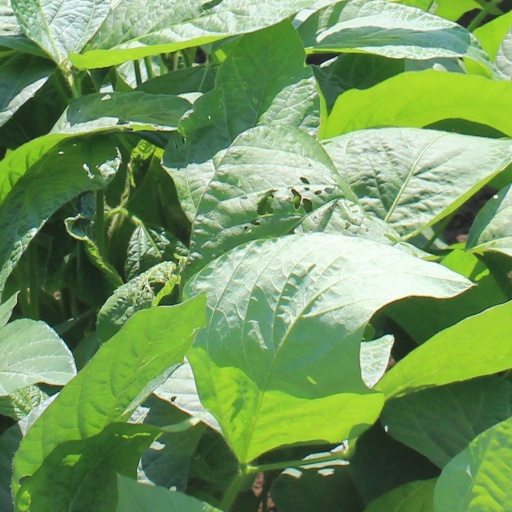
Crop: soybean